The Perfect Clown

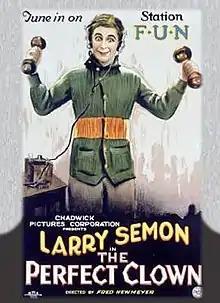
Video cover

The Perfect Clown is a 1925 American silent slapstick comedy film starring Larry Semon and Kate Price. It features an early screen appearance by Oliver Hardy. Directed by Fred C. Newmeyer, the screenplay was written by Thomas J. Crizer, who also wrote the subtitles along with Charlie Saxton.